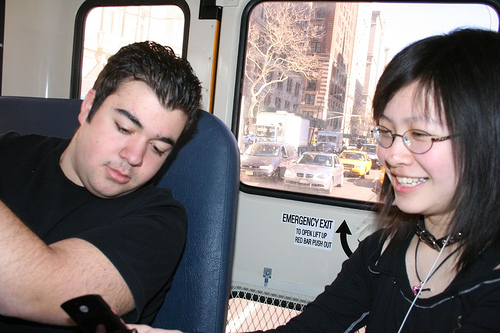
Two people looking at a cell phone in a train

A man and a woman look at a cellphone on the bus.

there is a man and a woman sitting on the back of the bus

A woman on a bus smiling looking at a cell phone and a man in seat across from hers looking at it, too, with city traffic and buildings out the back door window.

A man sitting next to a woman on a bus.